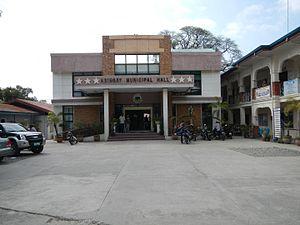
Aringay est une localité de la province de La Union, aux Philippines. En 2015, elle compte 47 458 habitants.